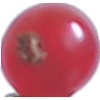
Label: Redcurrant 1